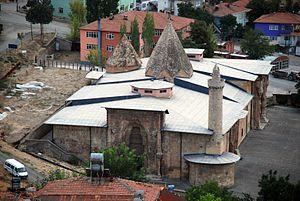
Cet article recense les sites inscrits au patrimoine mondial en Turquie.